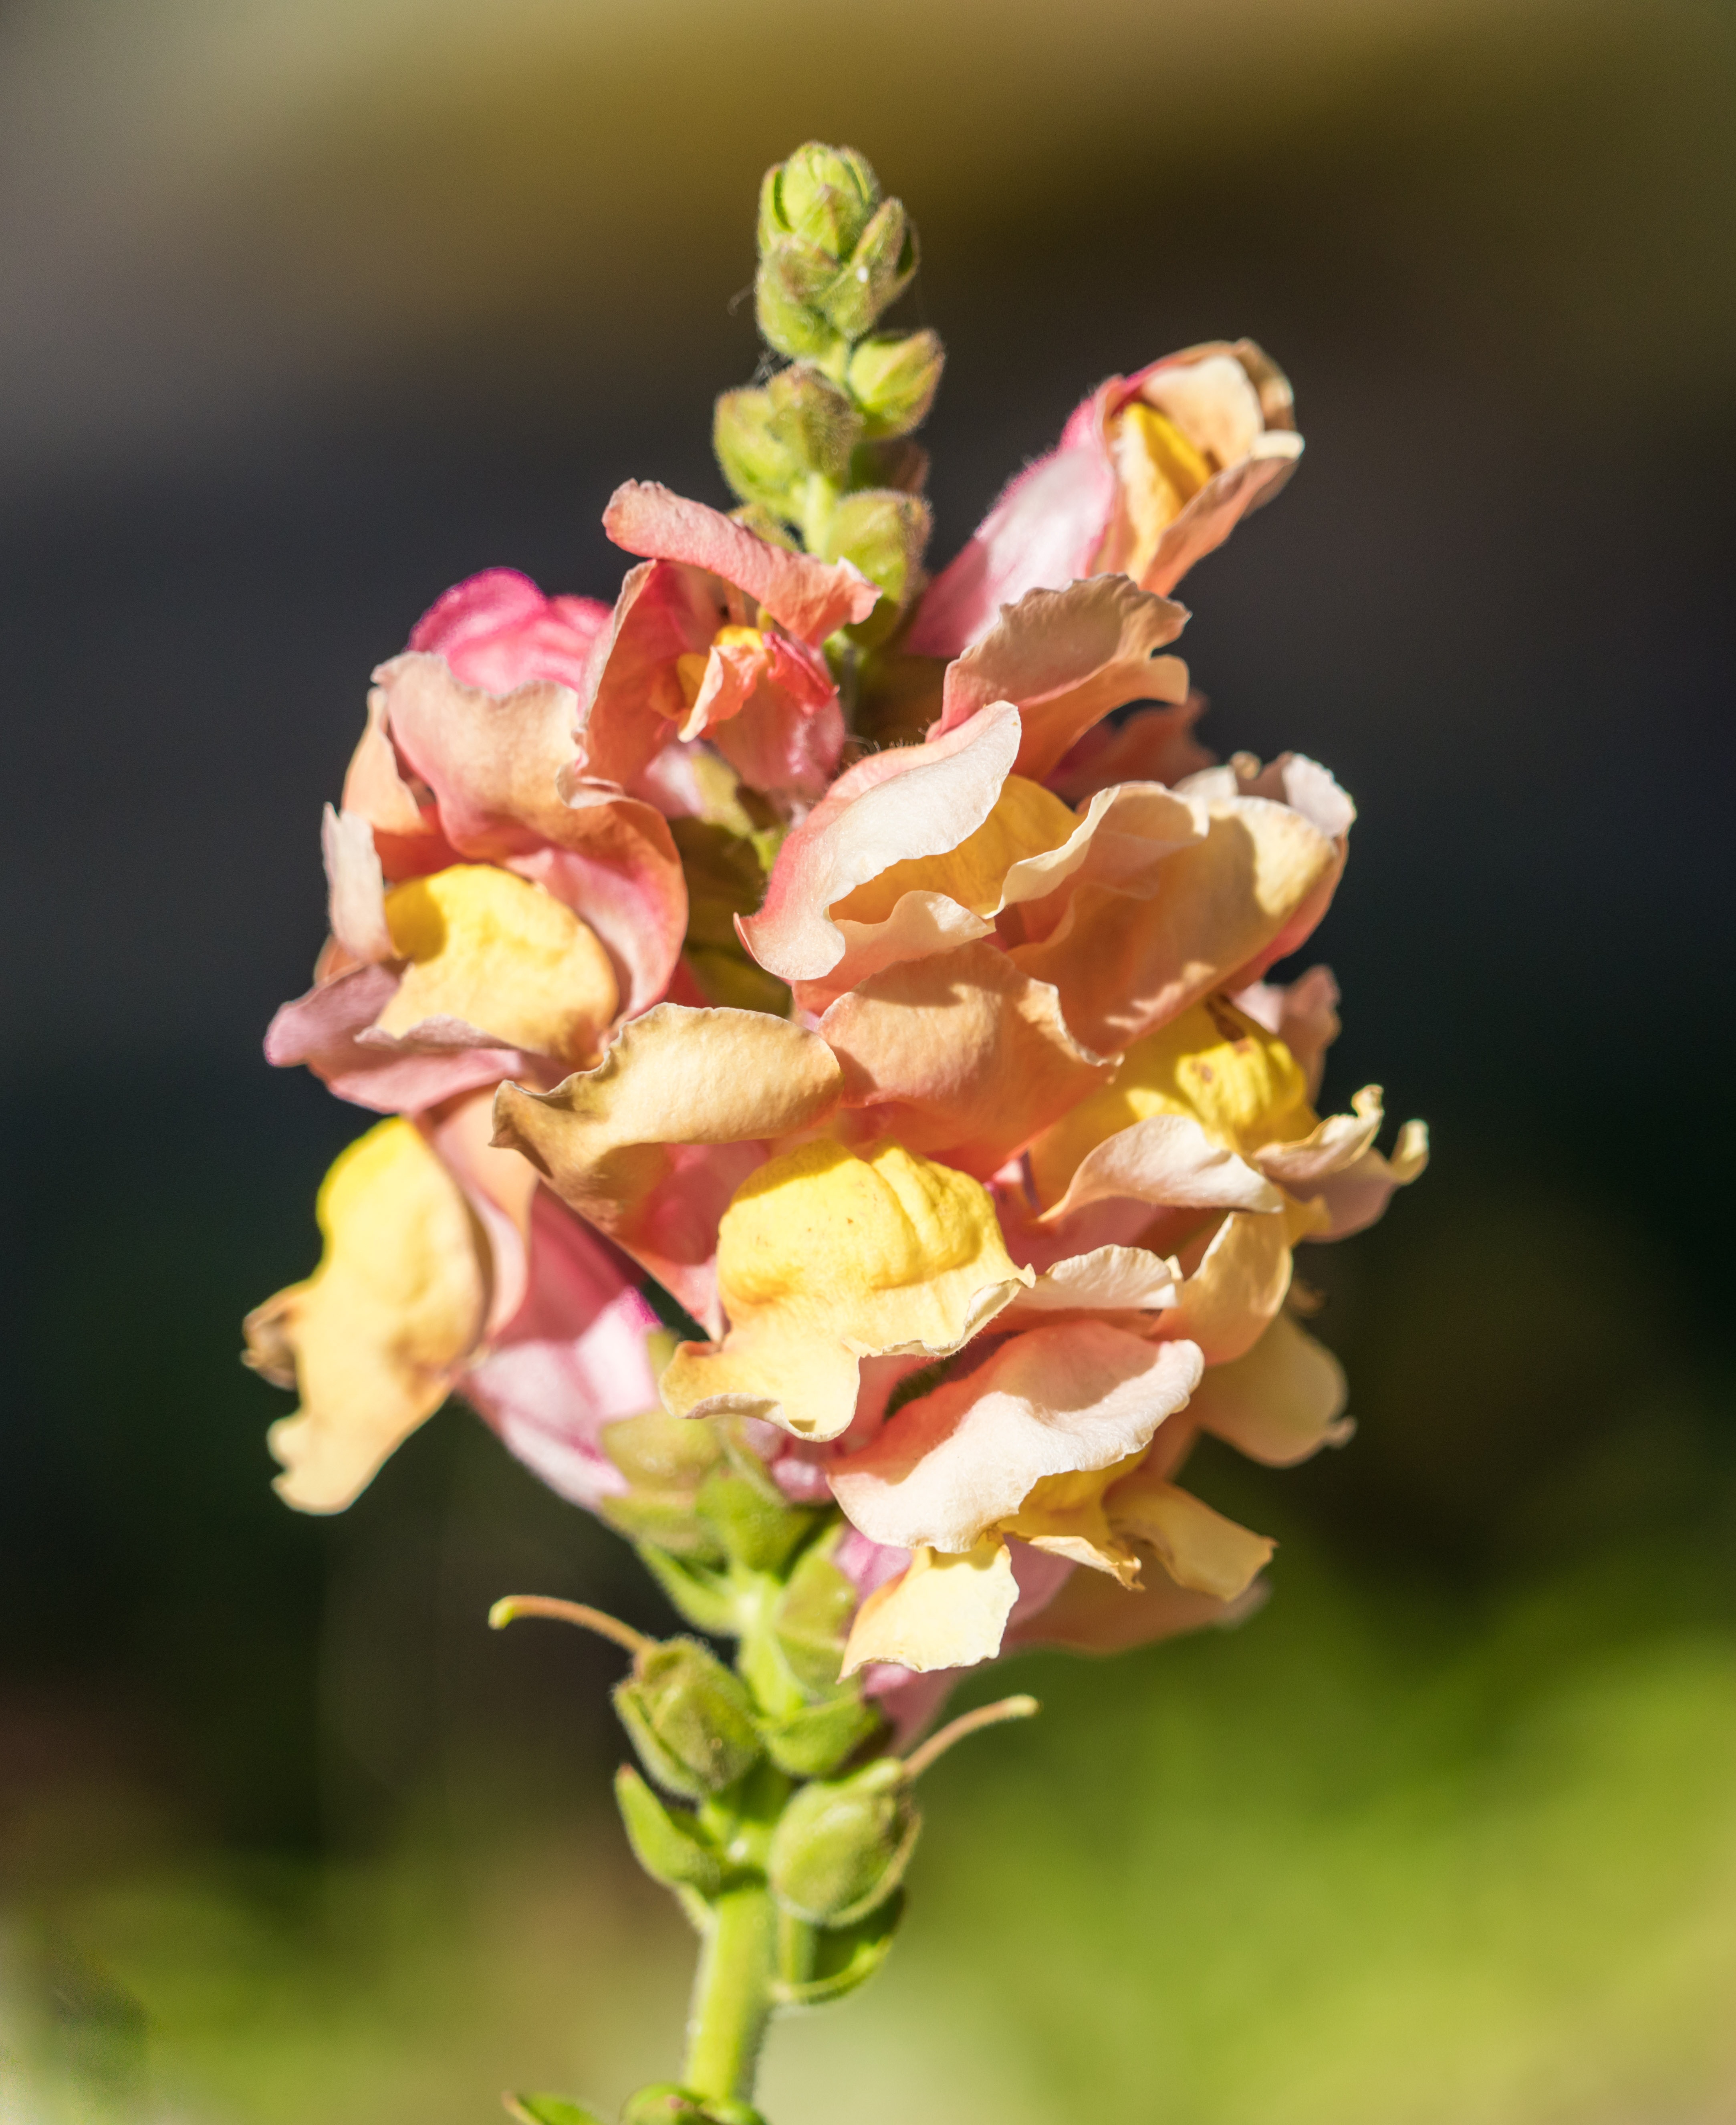
nature, branch, blossom, plant, photography, leaf, flower, petal, bloom, floral, foliage, spring, produce, botany, blooming, yellow, flora, wildflower, close up, sunny, bud, floristry, lupin, macro photography, flowering plant, land plant